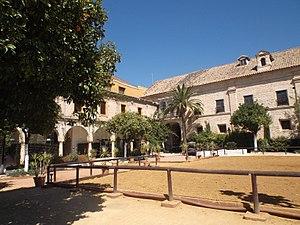
Le centre historique de Cordoue, en Andalousie, est l'un des centres historiques les plus grands d'Europe. En 1984, l'Unesco a inscrit la mosquée de Cordoue au patrimoine mondial. Plus tard, en 1994, l'Unesco a étendue cette dénomination à la plus grande partie de la vieille ville de Cordoue.
Les écuries royales de Cordoue sont des écuries construites à la Renaissance dans la ville de Cordoue, dans la communauté autonome d'Andalousie, en Espagne. Elles font partie du centre historique de Cordoue, classé au patrimoine mondial de l'humanité par l'UNESCO en 1994.